Pallas's cat

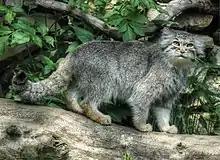
Pallas's cat

In the South Siberian Mountains, it inhabits grasslands on the Ukok Plateau and in the Altai, Kuray and Saylyugem Mountains. It is also present in Chagan-Uzun and Argut river basins, Mongun-Taiga, Uvs Lake Basin, Sayano-Shushenski Nature Reserve, Tunkinsky National Park, Lake Gusinoye basin and in the interfluves of the Selenga, Chikoy and Khilok rivers. In the eastern Sayan Mountains, its presence was documented for the first time in 1997. In Transbaikal, it inhabits montane steppes at elevations of , where annual rainfall ranges from . In 2013, an individual was observed on the Vitim Plateau.